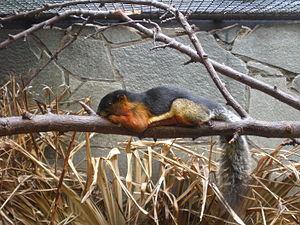
Ecureuil à trois couleurs (Callosciurus prevostii).